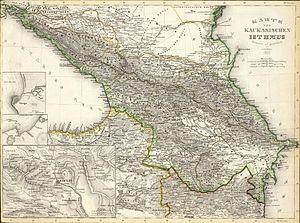
Le baron Alexandre Evstafiévitch von Wrangel, né le 24 mai 1804 à Dorpat et mort le 30 décembre 1880 à Saint-Pétersbourg, est un baron balte, sujet de l'Empire russe et général d'infanterie de l'armée russe. Il était surnommé « le Bayard du Caucase ».